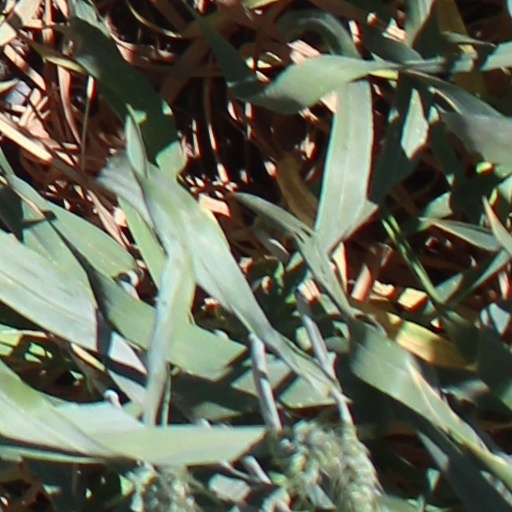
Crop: wheat